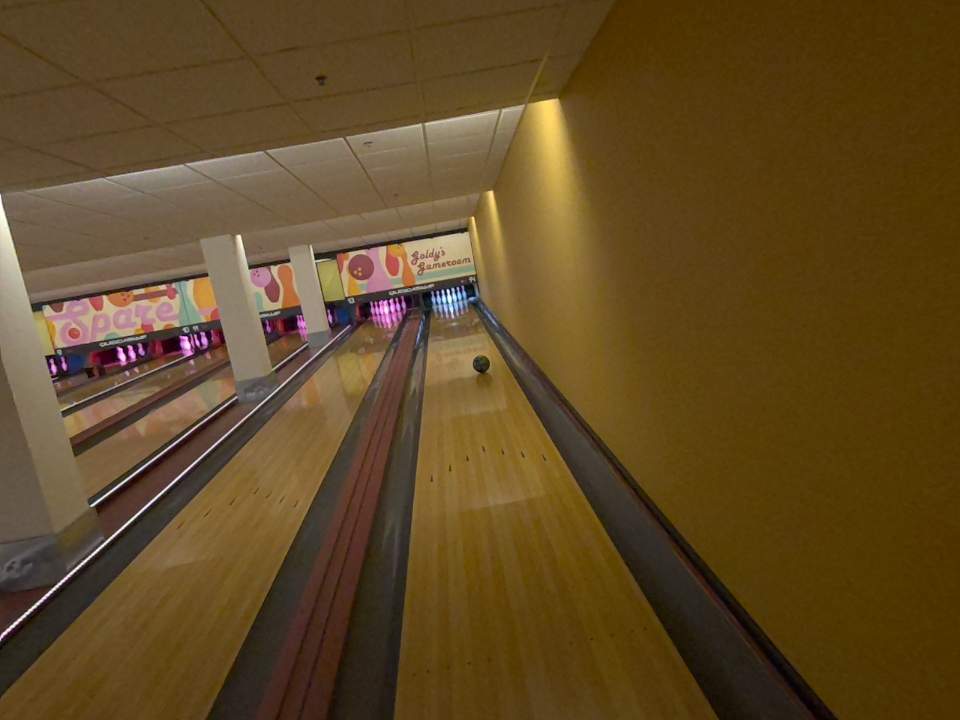
Object: bowling_ball